Ezekiel Jackson

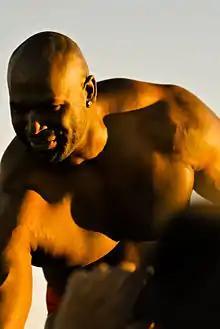
Jackson at the 2010 "Tribute to the Troops" show

On the November 24 episode of "ECW", Jackson attacked both Regal and Kozlov after Kozlov accused Jackson of costing Regal a match. The following week, Jackson once again betrayed Kozlov and Regal by walking out on Kozlov during a tag team match against Christian and Shelton Benjamin. Jackson, however, realigned himself with Regal, when he was aided by Regal in defeating Kozlov on an episode of "ECW". On the January 12, 2010, episode of "ECW", Jackson won the ECW Homecoming battle royal to earn a match for the ECW Championship. He faced Christian for the ECW championship at the Royal Rumble pay-per-view but was unsuccessful. On the final episode of "ECW" on February 16, Jackson defeated Christian to win the ECW Championship in an Extreme Rules match. Upon winning the title, WWE credits Jackson as the final ECW Champion.